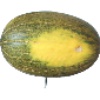
Label: Melon Piel de Sapo 1